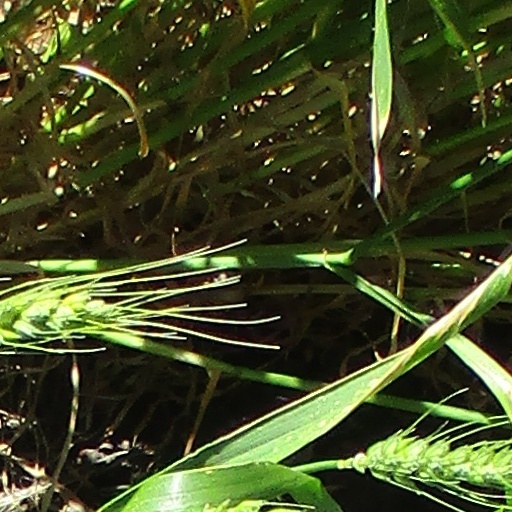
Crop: wheat